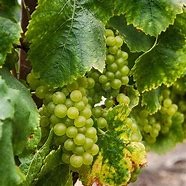
Label: grape